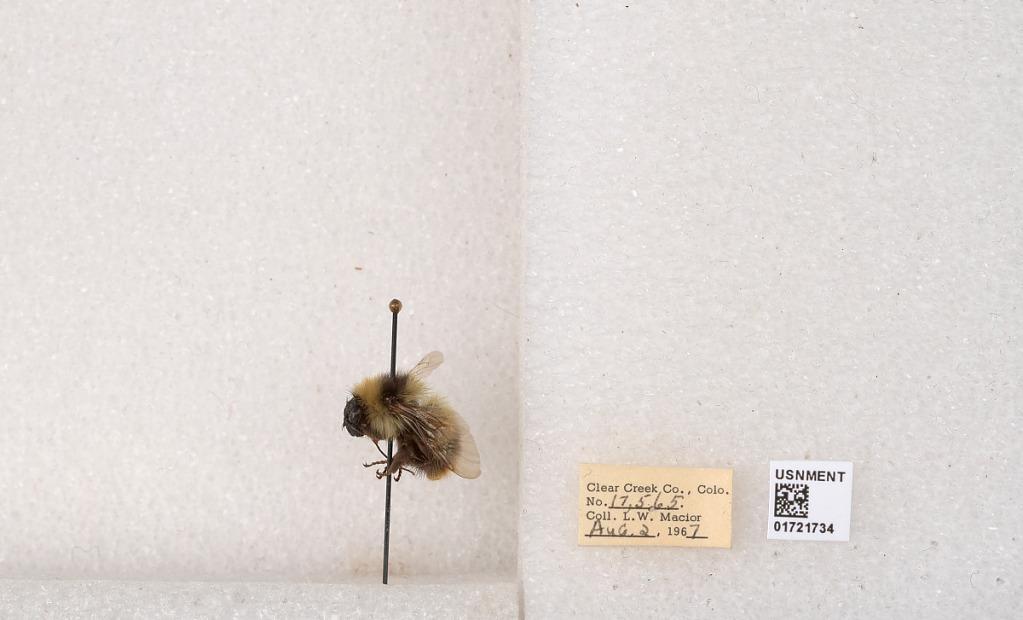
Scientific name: Bombus kirbyellus
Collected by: L. Macior
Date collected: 1967-8-2
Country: United States
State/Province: Colorado
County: Clear Creek
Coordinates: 39.6891, -105.644